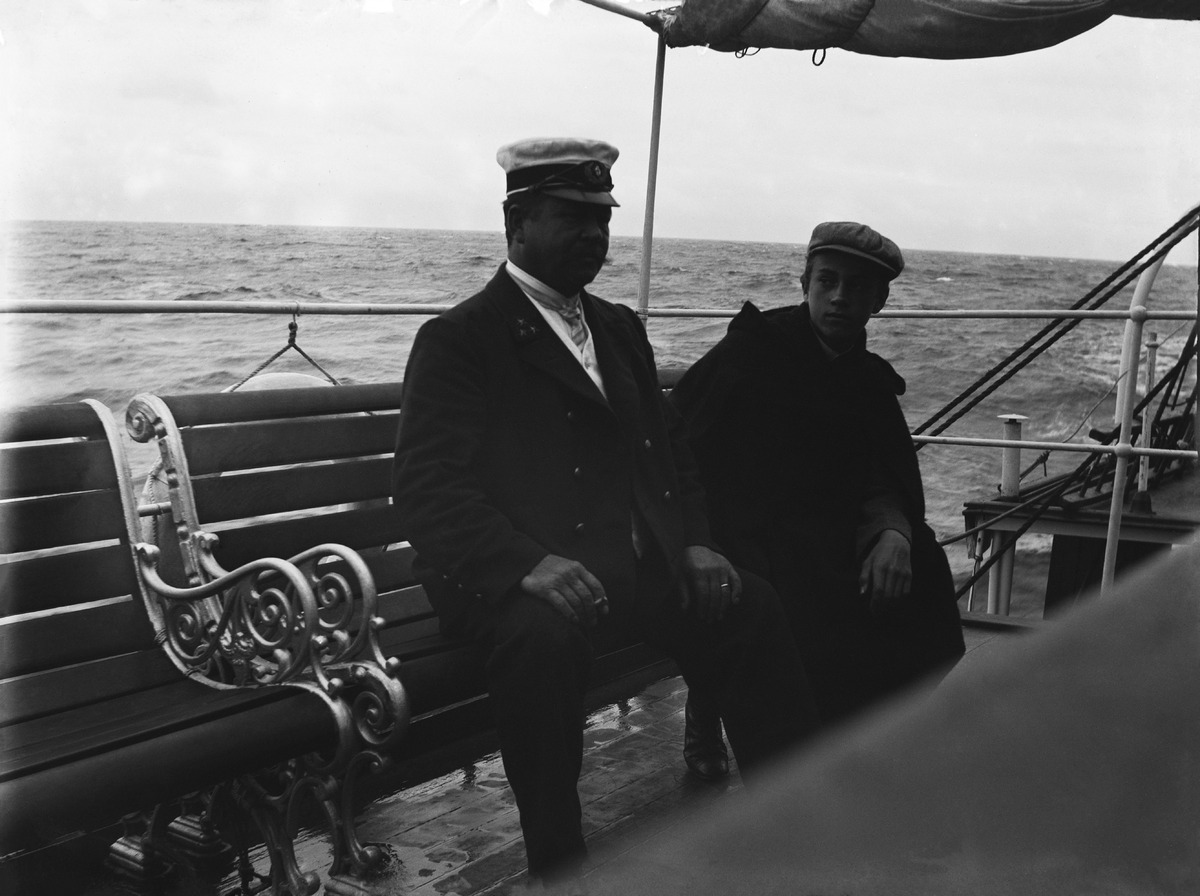
s/s Primula
sisällön kuvaus: s/s Primula. Matkustajalaivan kannella, penkillä istumassa laivan kapteeni Bernhard Nyberg poikansa Ragnarin kanssa. Primula kulki reitillä Helsinki-Tallinna-Lyypekki vuodesta 1904 lähtien. mustavalkoinen
Ajankohta: kuvausaika 1910 -luku
Aiheet: Nyberg, Bernhard, Nyberg, Ragnar, matkustaminen, laivat, istuimet, penkit, miesten puvut, lippalakit, viitat, tupakka, kapteeni